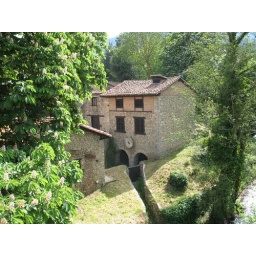
Old houses near the river in Potes, Spain